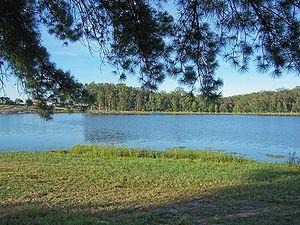
L'Uruguay est un pays situé au sud-est de l'Amérique du Sud entre le Brésil au nord et l'Argentine au sud. Plus précisément, il se situe entre les méridiens 53 et 58 ouest et entre les parallèles 30 et 35 sud.
Balneario Iporá ou Iporá est une ville et une station balnéaire de l'Uruguay située dans le département de Tacuarembó. Sa population est de 99 habitants.